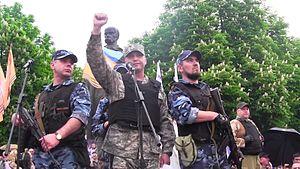
Valéri Dmitrievitch Bolotov, né le 13 février 1970 à Kadiïvka en République socialiste soviétique d'Ukraine et mort le 27 janvier 2017 dans l'oblast de Moscou, est un homme politique ukrainien russophone, qui fut gouverneur autoproclamé de la République populaire de Lougansk en Ukraine orientale.